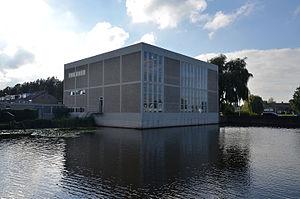
Gerrit Thomas Rietveld est un designer, architecte et ébéniste néerlandais.